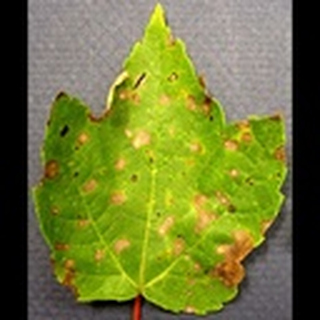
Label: cotton_target_spot